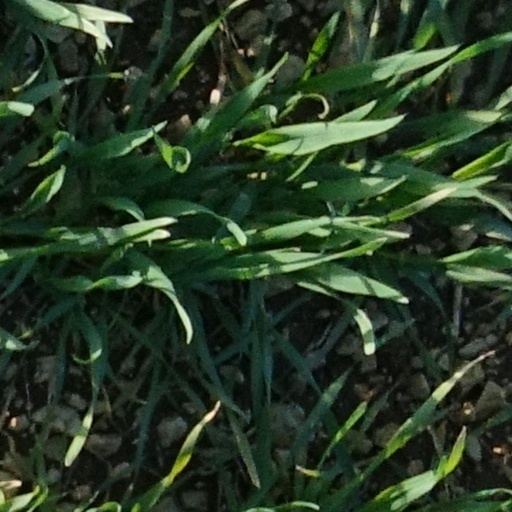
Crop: wheat